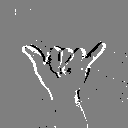
ASL letter: y